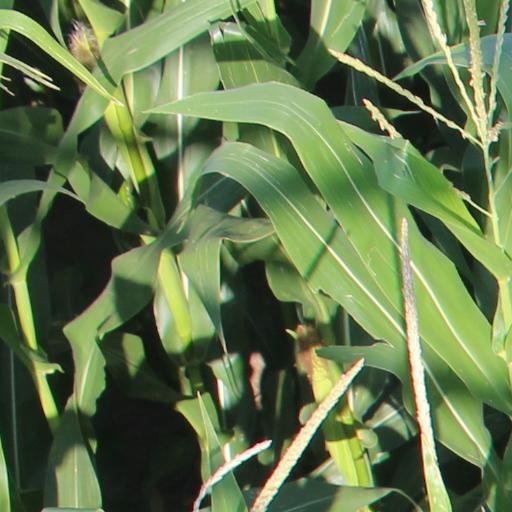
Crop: maize; corn